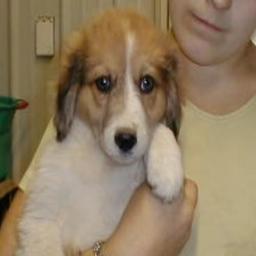
Animal: dogs